Lana Del Rey

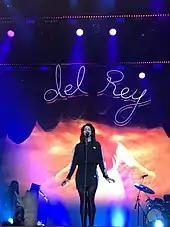
Del Rey performing at the Flow Festival in 2017

On August 6, 2019, Del Rey presented filmmaker Guillermo del Toro with his star on the Hollywood Walk of Fame and subsequently released a cover of "Season of the Witch" for his film, "Scary Stories to Tell in the Dark". On the same day, Del Rey released the non-album single "Looking for America", which she spontaneously wrote and recorded earlier that week in response to back-to-back mass shootings in El Paso and Dayton.